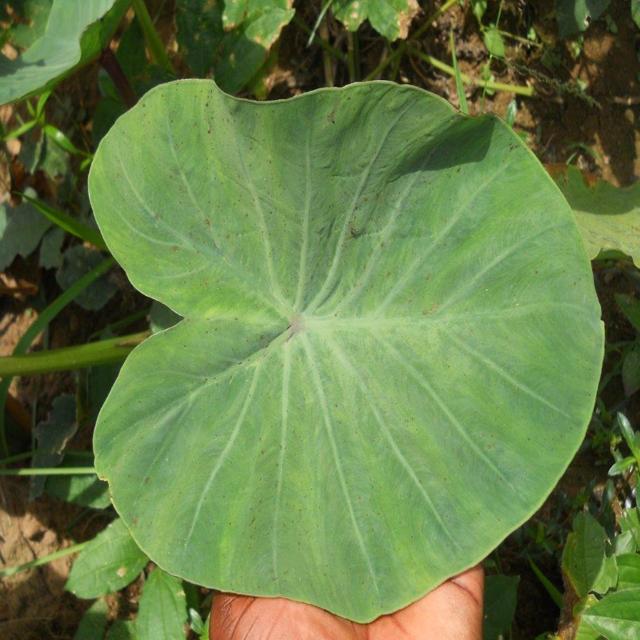
Label: Healthy